Johannesburg Park station

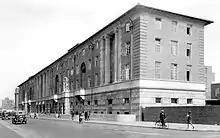
The new 1932 Park Station - De Villiers Street

With the increase in passenger numbers, there was need for a new station. In May 1897 the ZAR upgraded Park Halt after they had purchased a steel and glass building from the Netherlands. The building had been part of the Amsterdam Exhibition, built in 1895 in Rotterdam and designed by architect Jacob Klinkhammer. Its erection begun in 1896 and was 154m long and 17m wide consisting of offices and passenger facilities with a restaurant. It was designed with cast iron pillars, ornate olive coloured iron work and a glass domed roof while the offices and restaurant walls were made of carved oak wood.